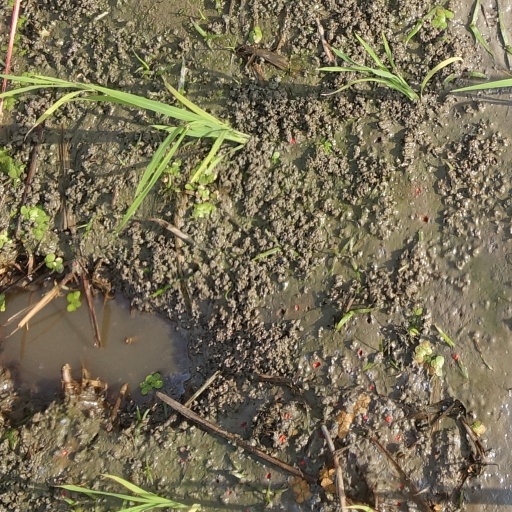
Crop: rice